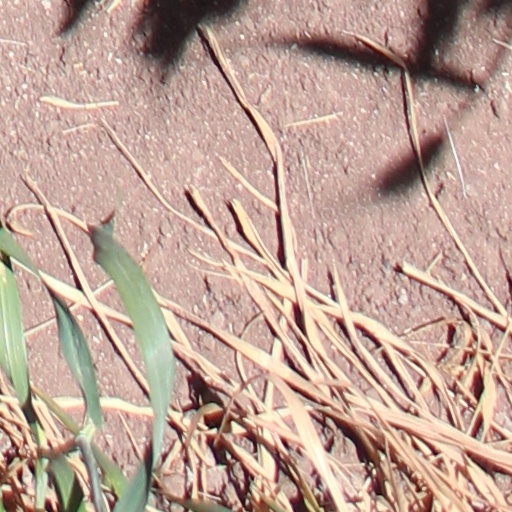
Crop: wheat